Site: brandenburg
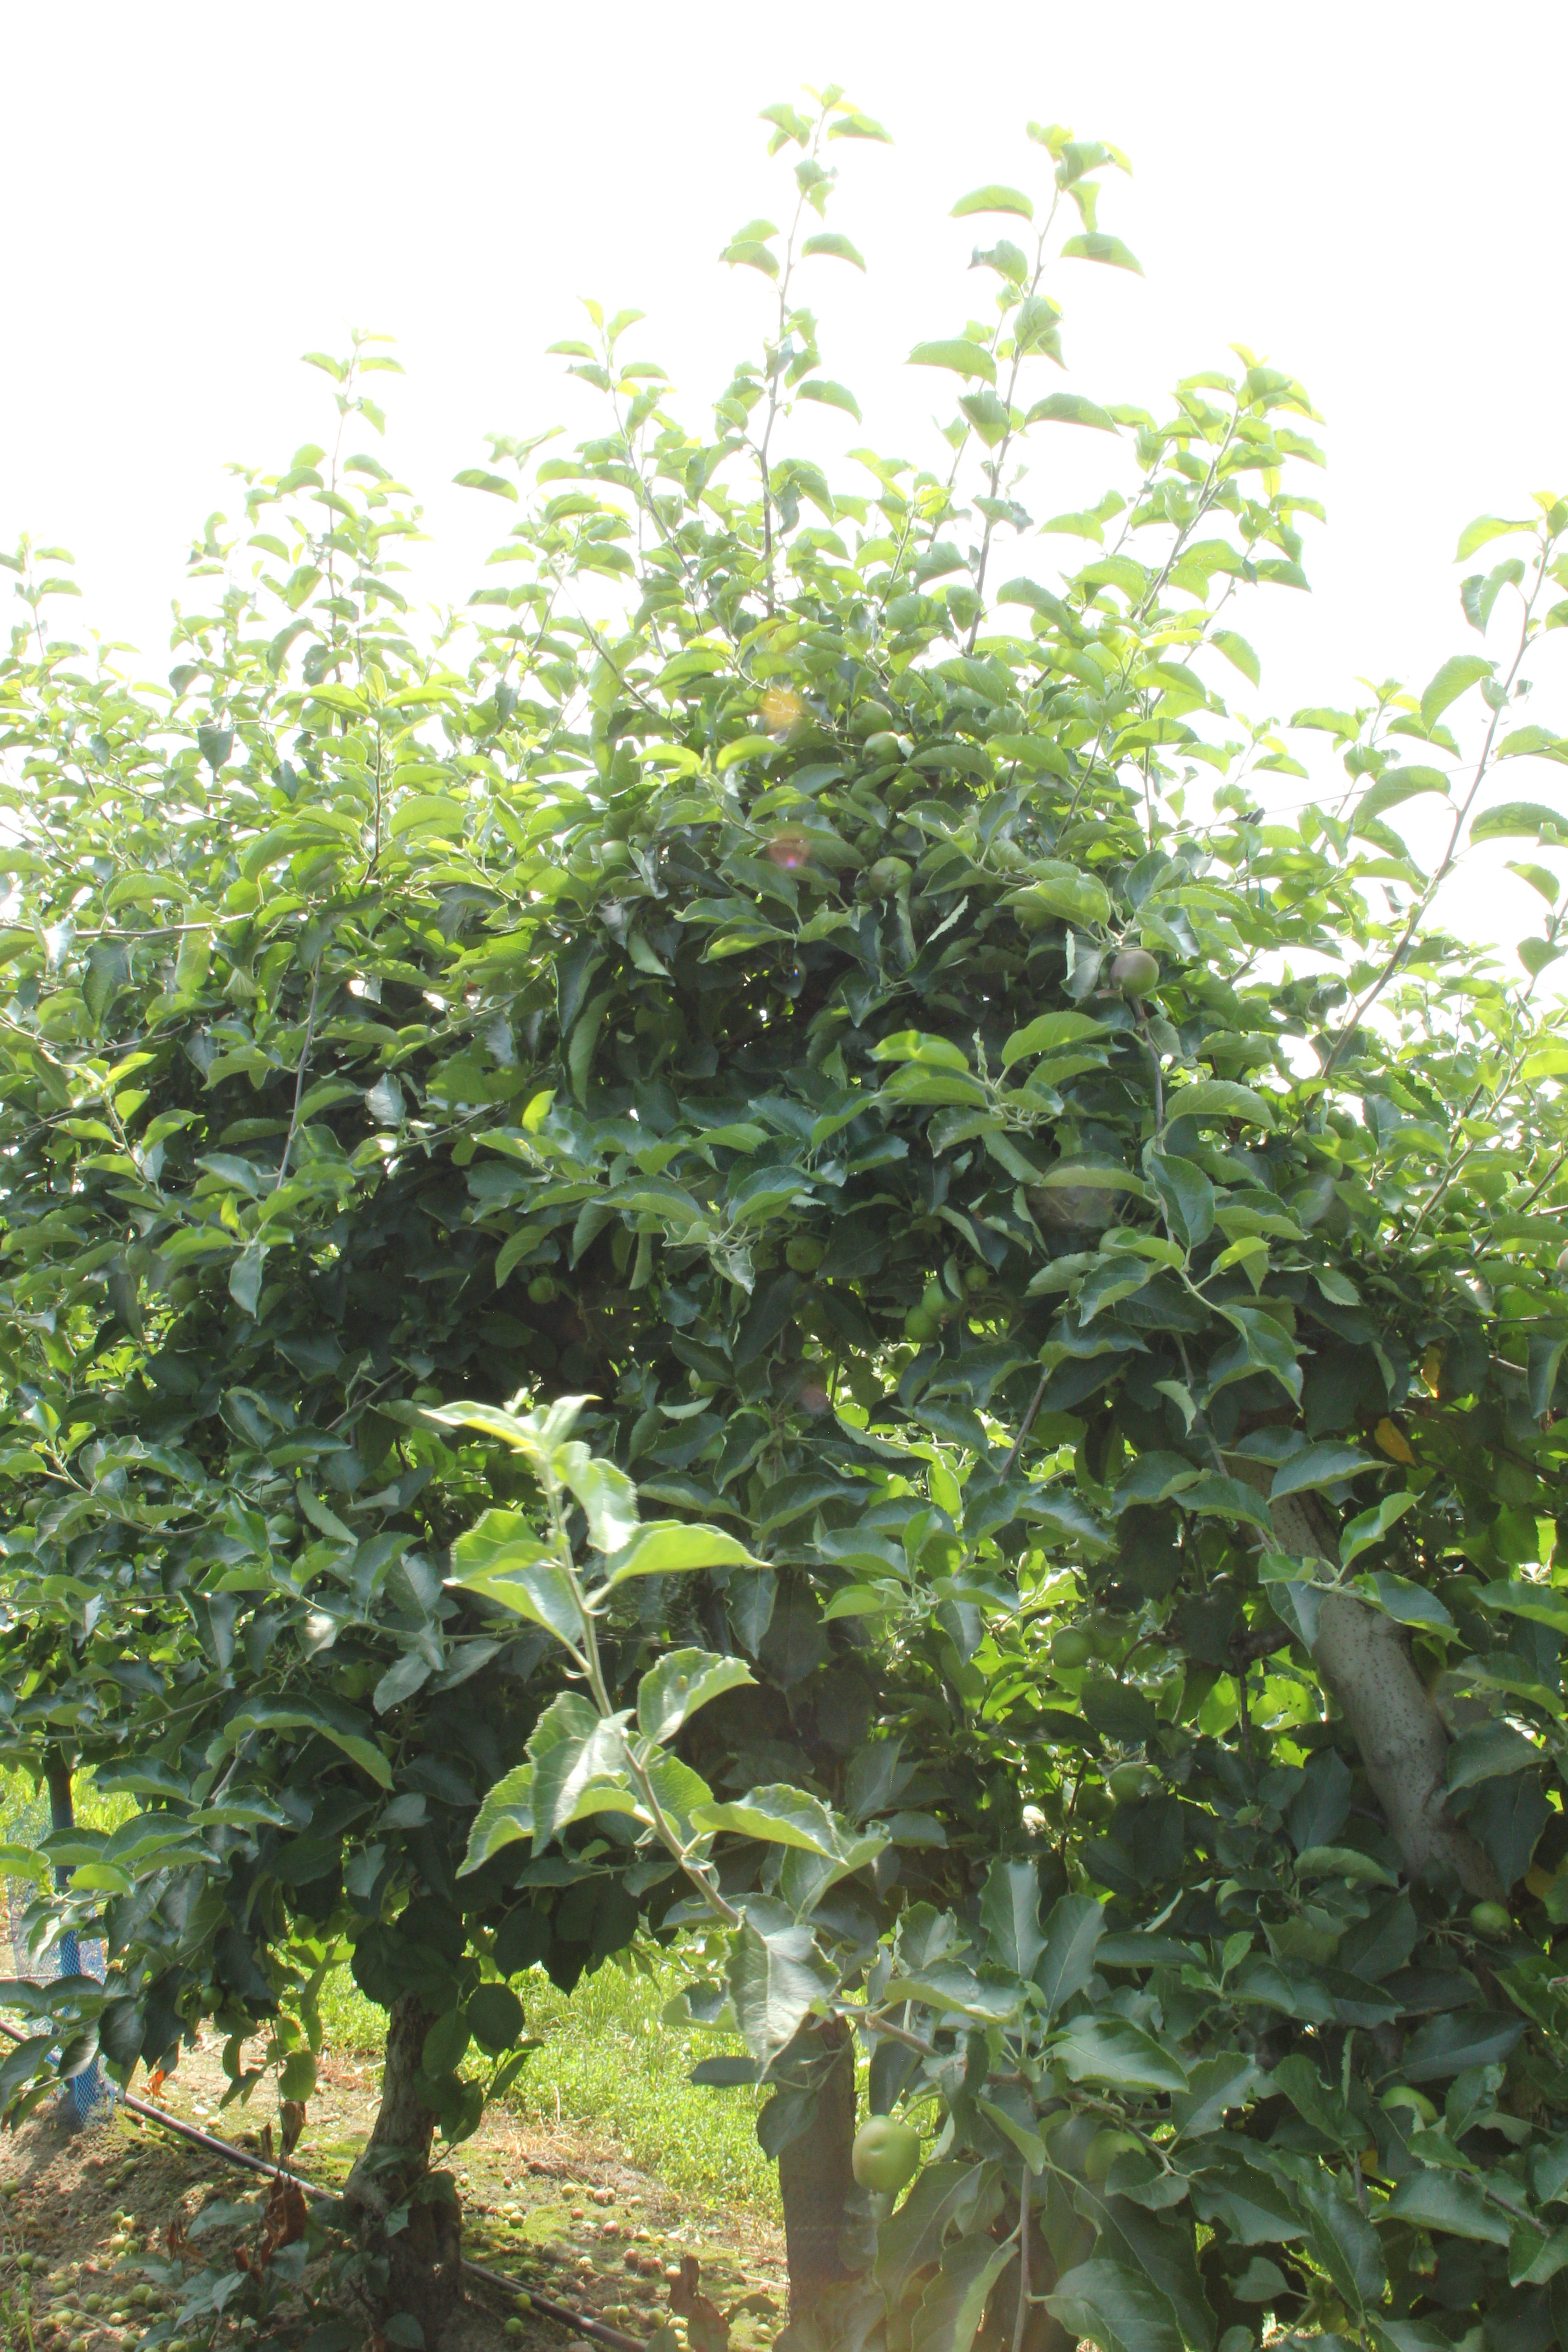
Growth stage (BBCH 74): Development of fruit